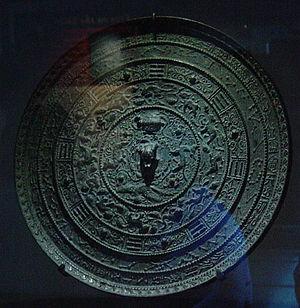
Les miroirs en bronze sont les prédécesseurs des miroirs en verre modernes. Ce type de miroir a été trouvé par les archéologues parmi les assemblages des élites sociales de différentes cultures, de l'Italie étrusque à la Chine.